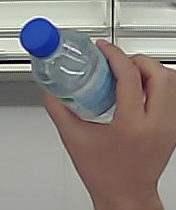
Product: nestle_water